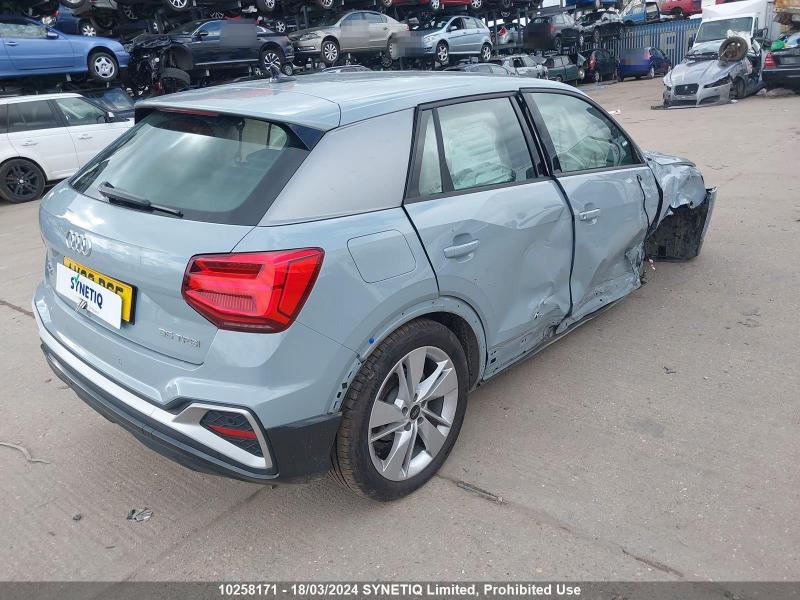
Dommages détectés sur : aile avant droite, porte avant droite, porte arrière droite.
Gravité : majeur